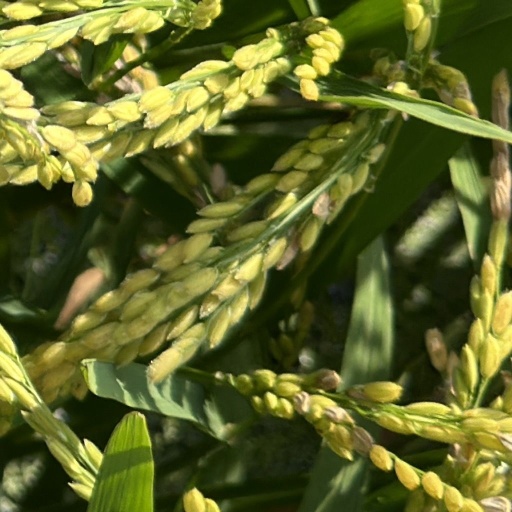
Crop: rice